Berlin Secession

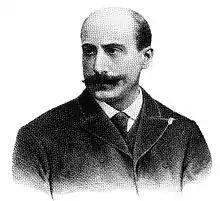
Max Liebermann, age 48.

The Berlin Secession was extremely successful after the incident at the Saint Louis International Exposition. The recognition they developed for themselves allowed their influence over German art to increase, bringing the term 'German Impressionism' into use. This was the style that was most closely associated with the Secession. It also allowed the middle class of Berlin to get a foothold into German art, as the liberal ideals of the movement opened doors for those of a lower class to learn new vocations within the art world. Even those who opposed the viewpoint of the Secession members benefited from their existence. Art created in opposition to the movement also had its own brand of popularity.